Gus Poyet

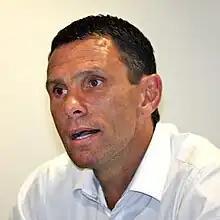
Poyet in 2010

Gustavo Augusto Poyet Domínguez (born 15 November 1967) is a Uruguayan professional football manager and former footballer who is the manager of K League 1 club Jeonbuk Hyundai Motors.